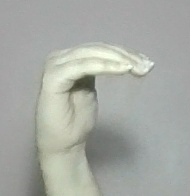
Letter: haa